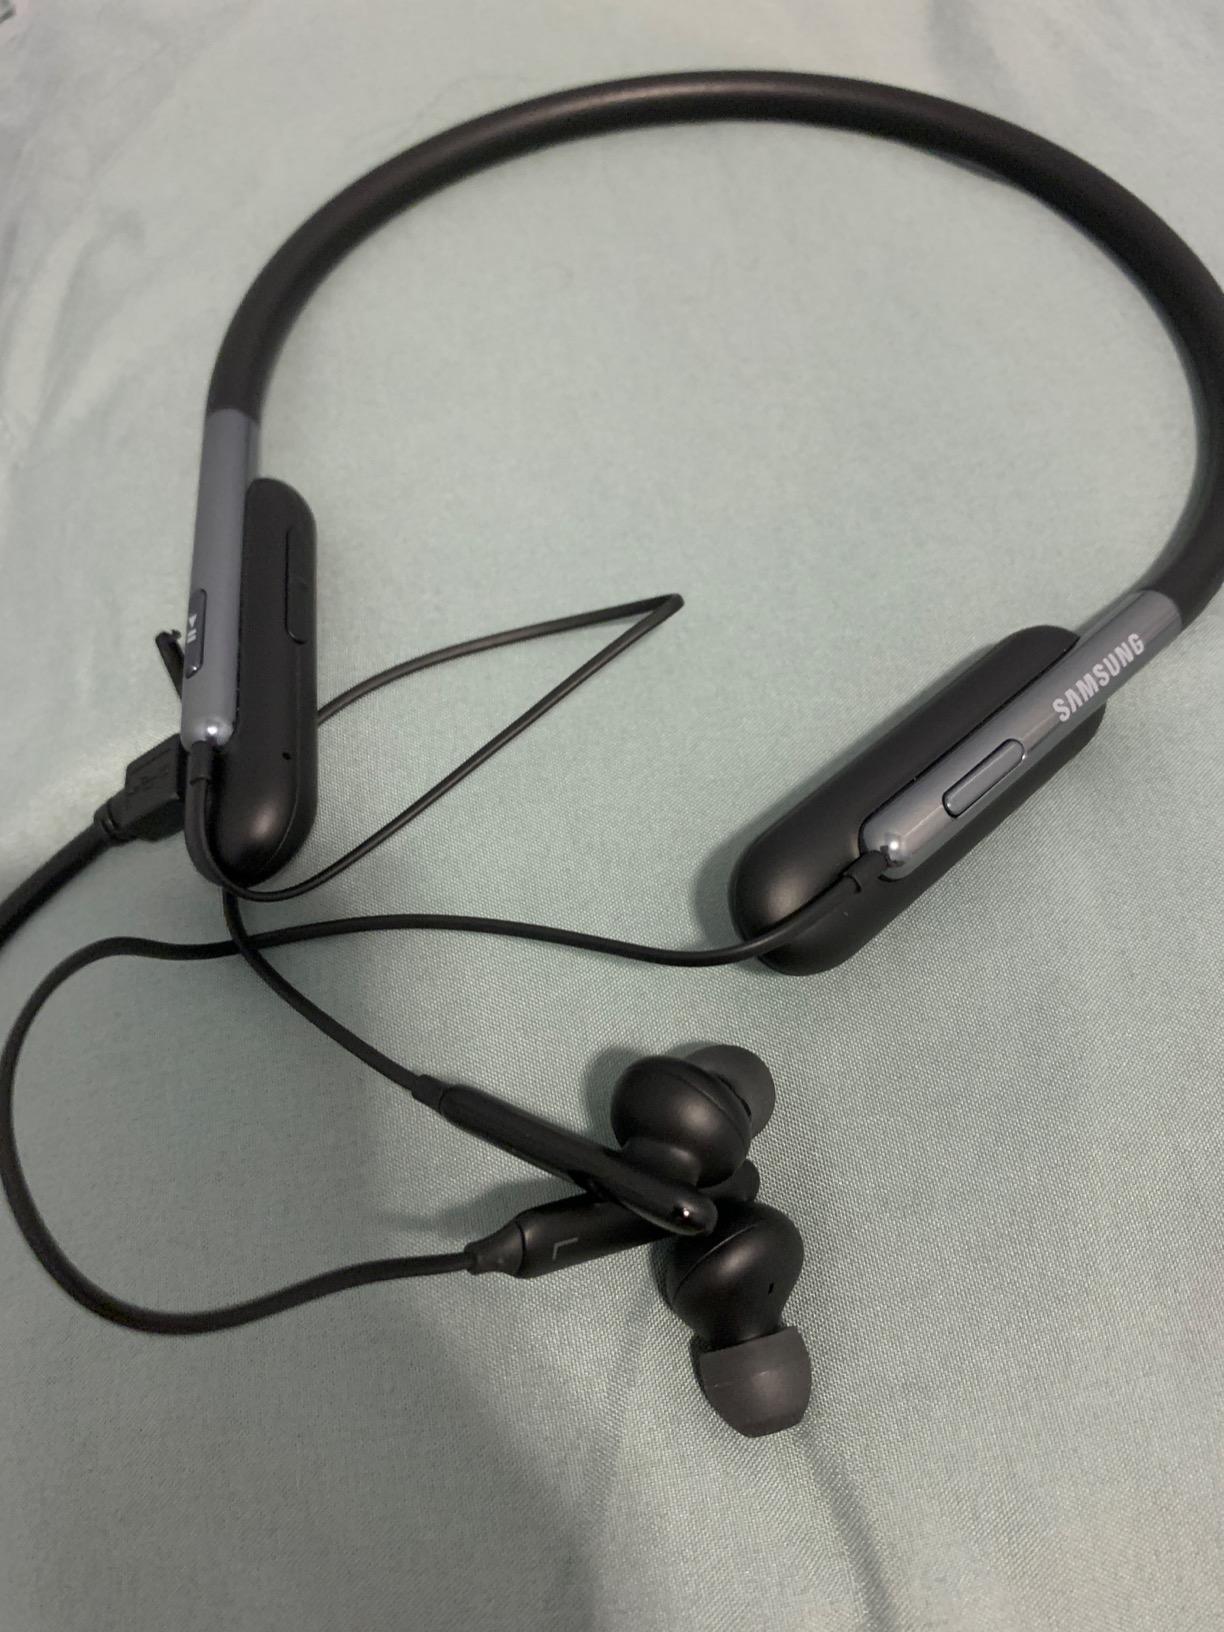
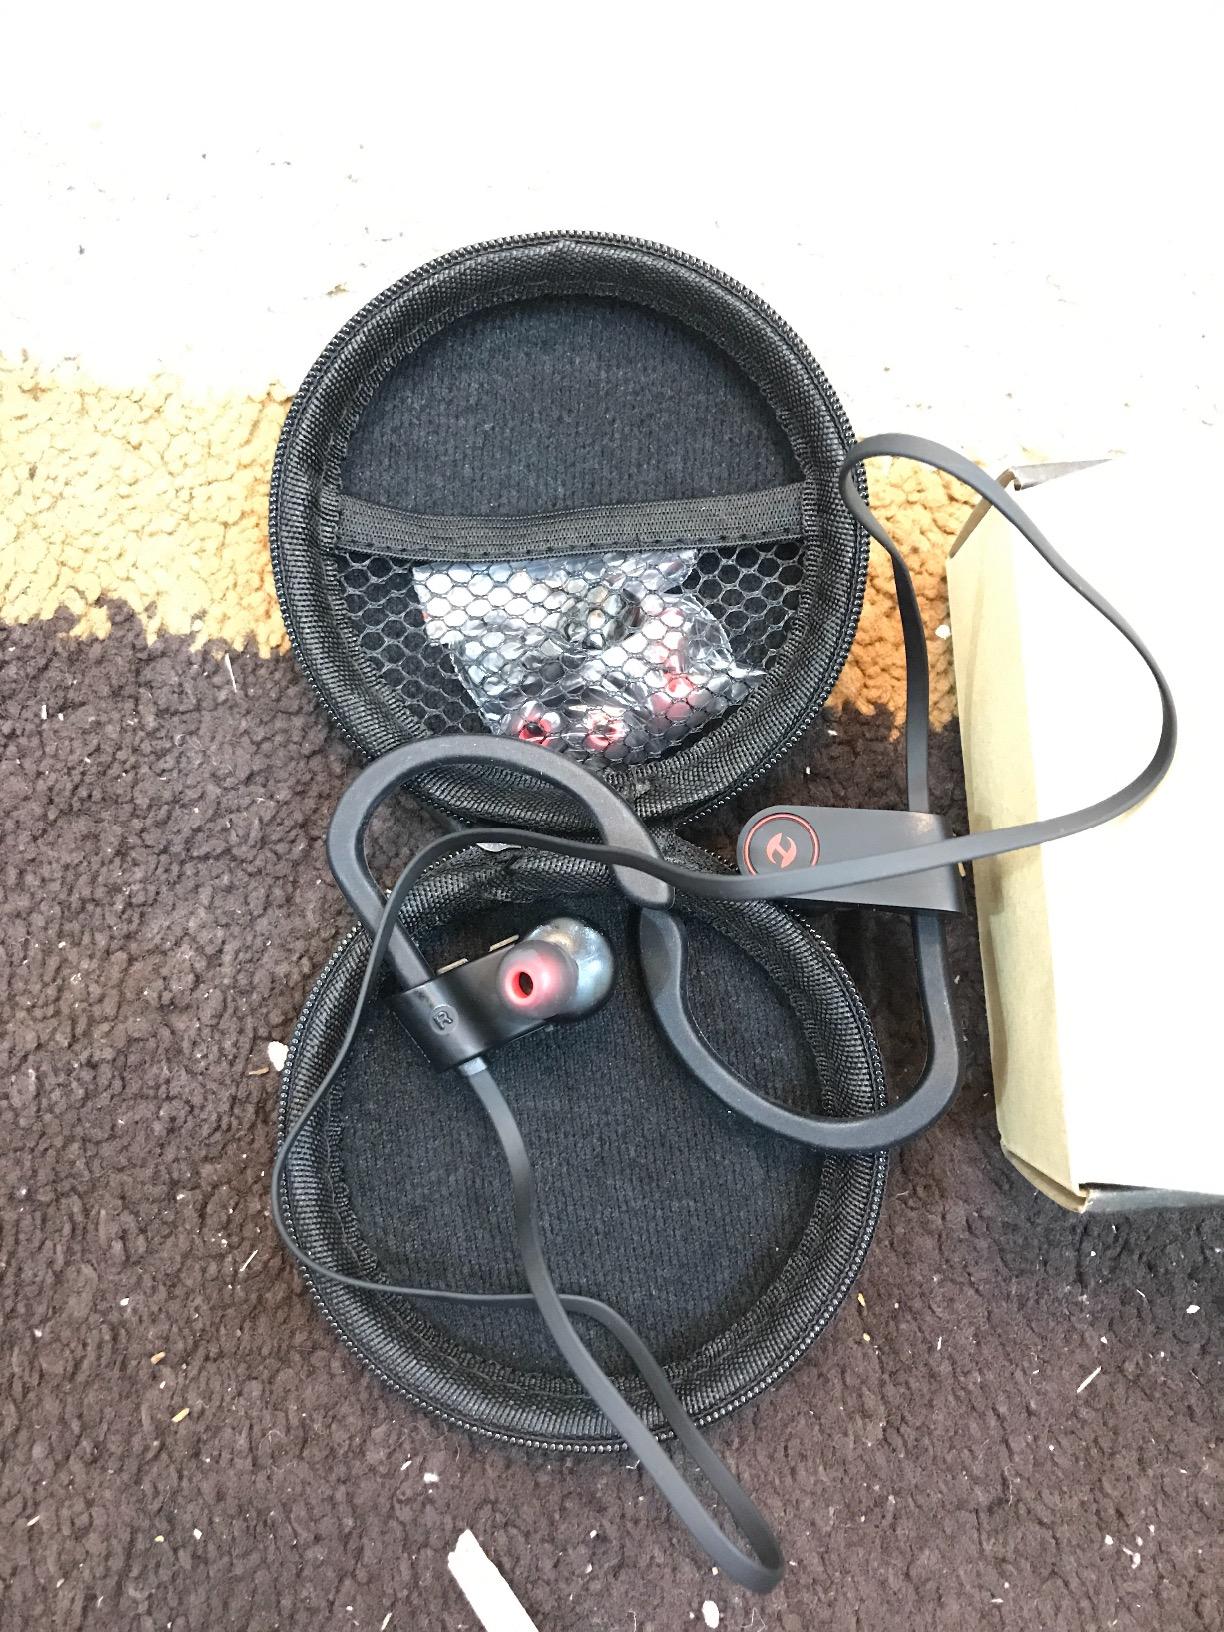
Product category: headphones
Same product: no